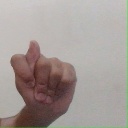
अक्षर: ट